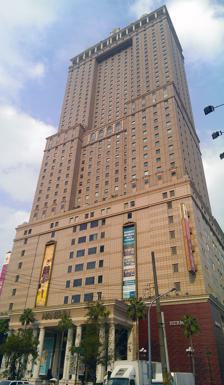
Building: Han-Lai New World Center
Country: Unknown
Year built: 1995
Skyscraper located in Cianjin This article relies largely or entirely on a single source . Relevant discussion may be found on the talk page . Please help improve this article by introducing  citations to additional sources . Find sources: "Han-Lai New World Center" – news · newspapers · books · scholar · JSTOR ( October 2021 ) Han-Lai New World Center 漢來新世界中心 General information Status Completed Architectural style Neoclassicism Location Cianjin , Kaohsiung , Taiwan Coordinates 22°37′09.9″N 120°17′46.7″E / 22.619417°N 120.296306°E / 22.619417; 120.296306 Construction started 15 August 1990 Completed 4 January 1995 Height Tip 186 meters Technical details Floor count 42 Floor area 146,708.01 m 2 The Han-Lai New World Center ( traditional Chinese : 漢來新世界中心 ; simplified Chinese : 汉来新世界中心 ; pinyin : Hànlái Xīn Shìjiè Zhōngxīn ) is a skyscraper located in Cianjin District , Kaohsiung , Taiwan . It is the eleventh tallest building in Taiwan and the third tallest in Kaohsiung (after 85 Sky Tower and Chang-Gu World Trade Center ). The height of the building is 186 m, the floor area is 146,708.01m 2 , and it comprises 42 floors above ground, as well as 7 basement levels. Occupants include Hanshin Department Store and the Grand Hi-Lai Hotel. See also List of tallest buildings in Taiwan References